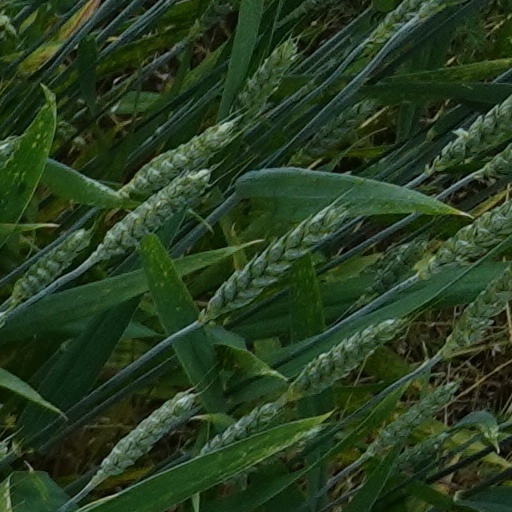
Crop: wheat